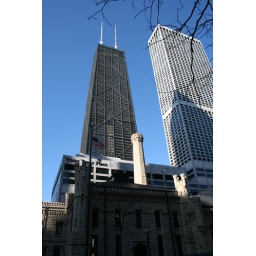
Chicago water works building in foreground with John Hancock building in background.